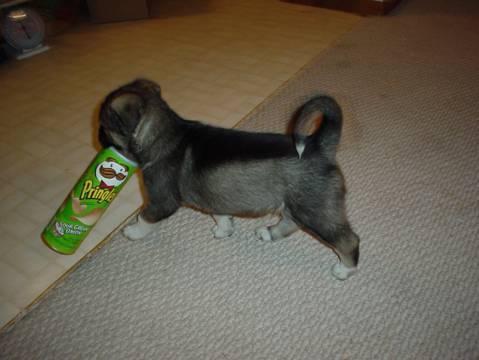
dog